Union Pacific GTELs

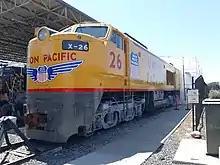
UP GTEL #26 on display at the Utah State Railroad Museum in Ogden, Utah

Bunker C's cost advantage waned as the plastics industry began to find uses for it and improved cracking techniques allowed the oil, previously considered waste, to be converted to lighter fuel grades.